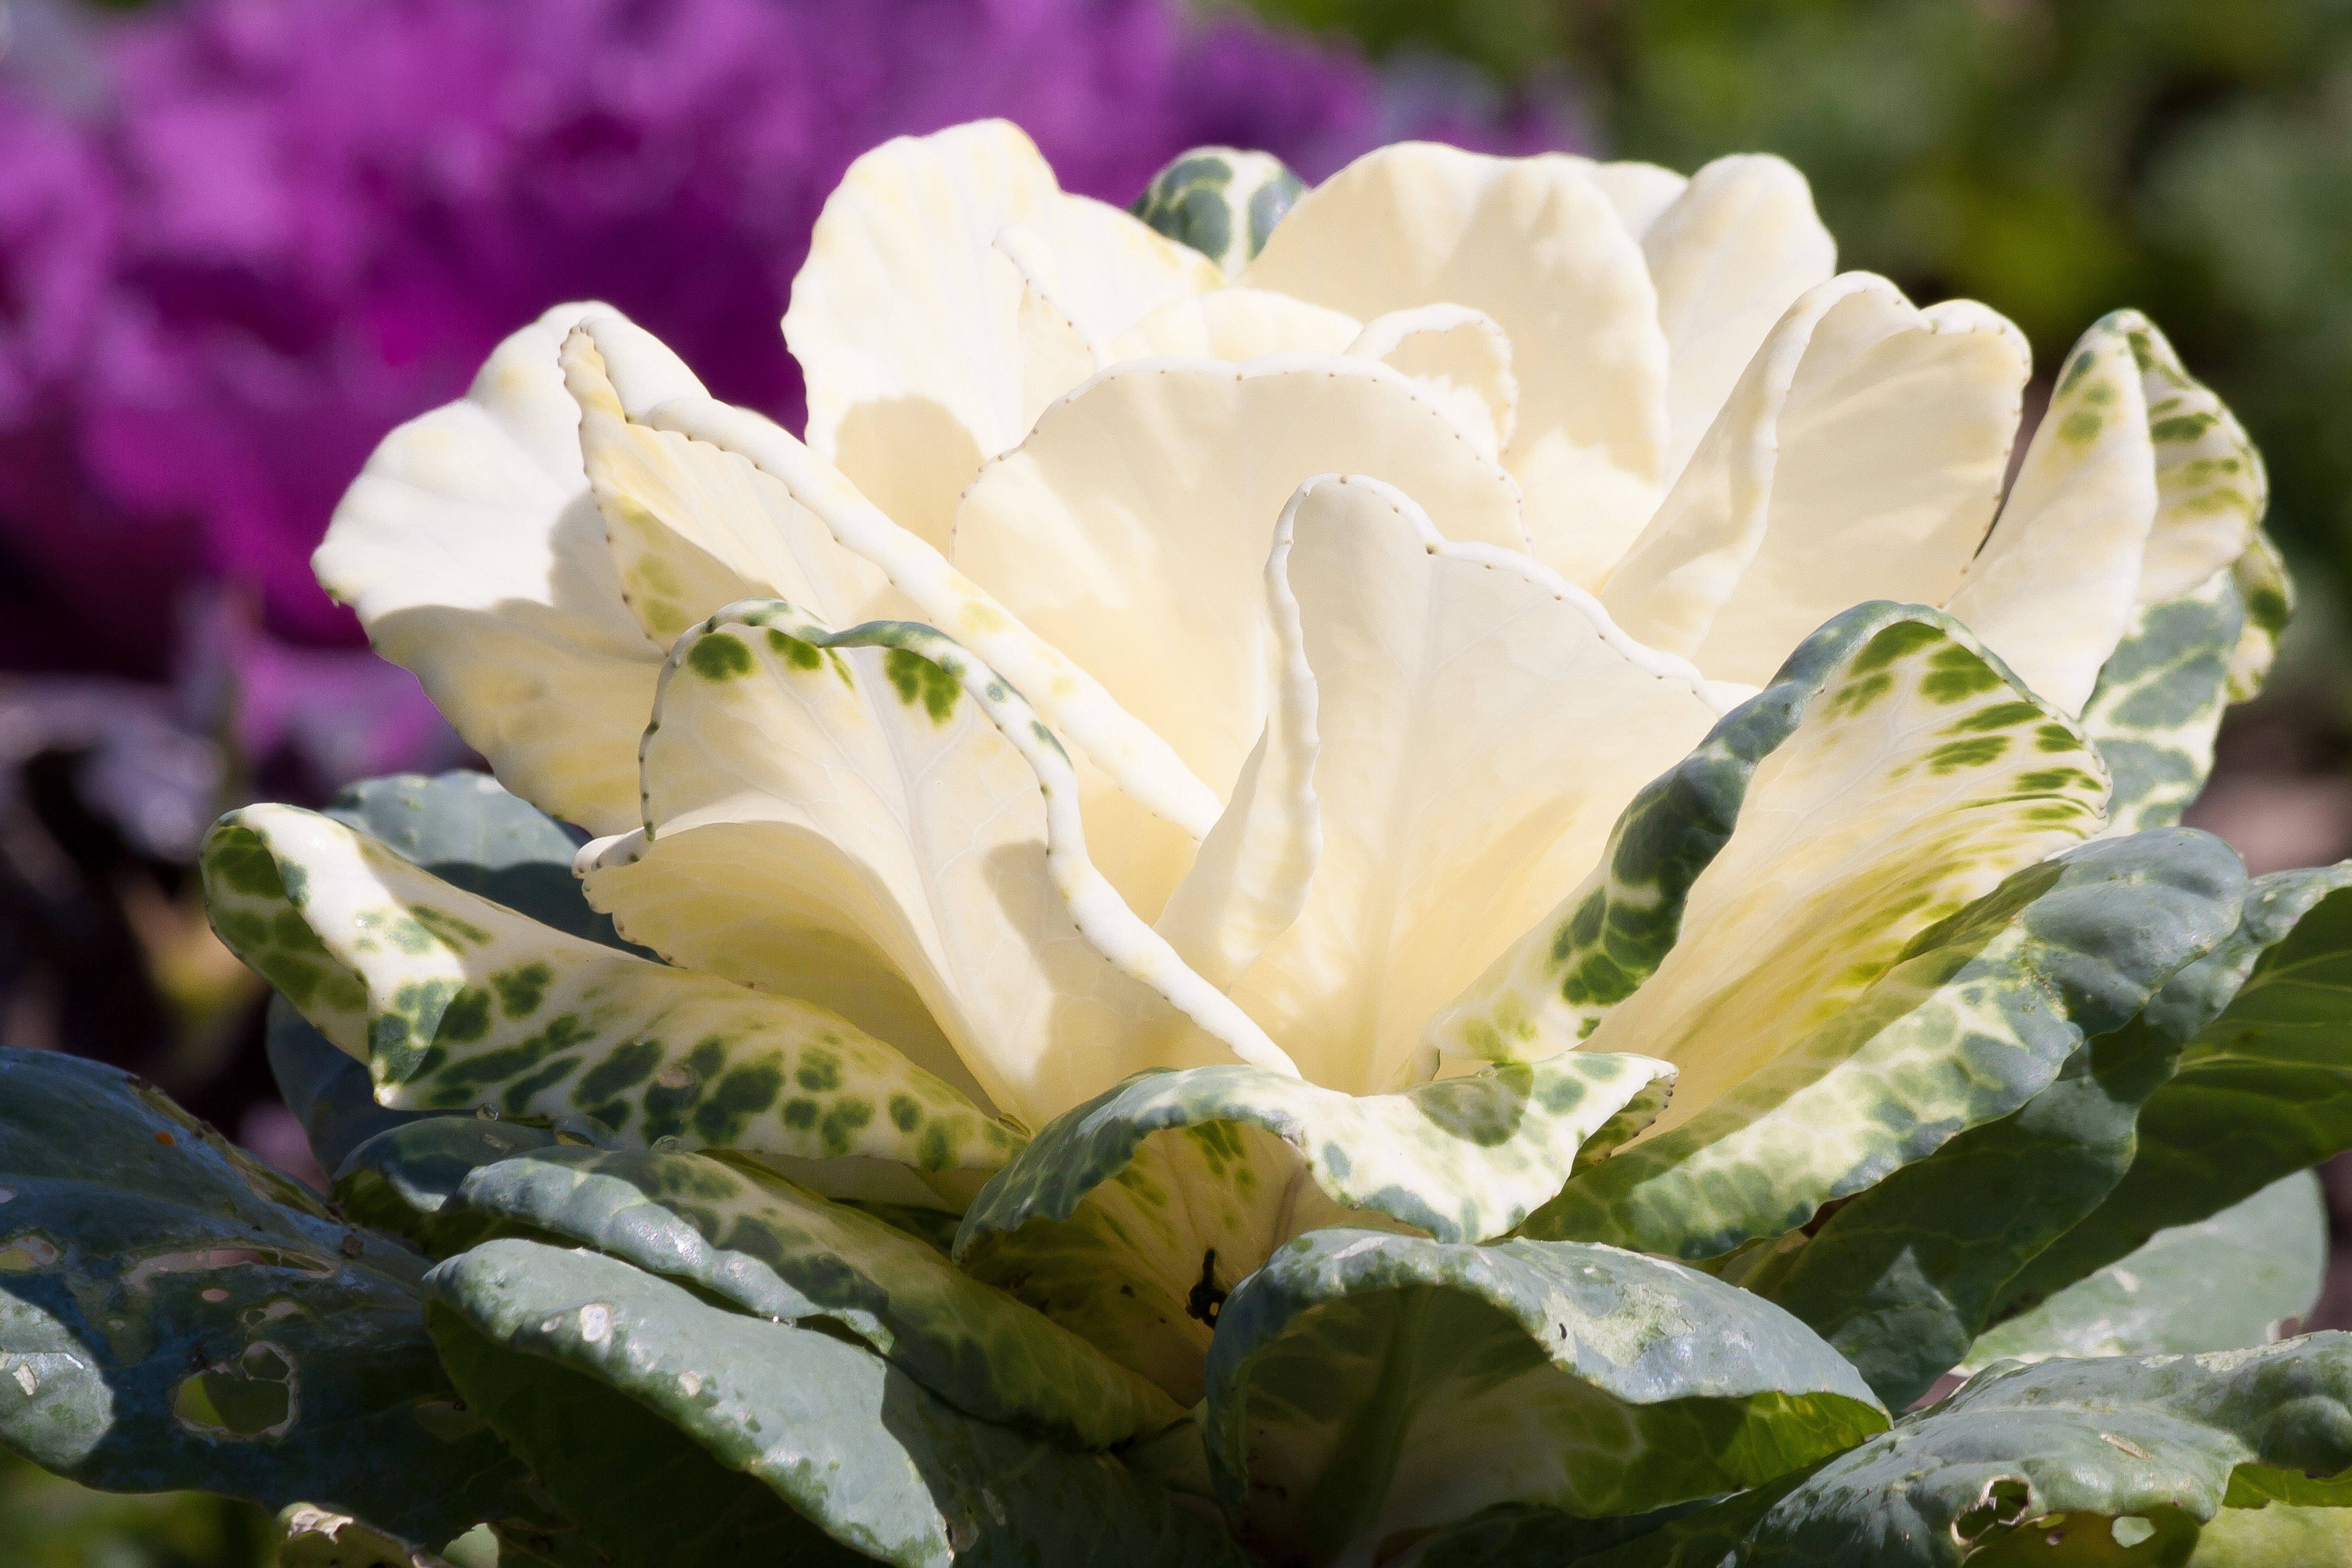
nature, blossom, plant, white, flower, petal, rose, food, green, botany, healthy, eat, flora, leaves, vegetables, calcium, iron, vitamins, macro photography, bio, flowering plant, rose family, brassica oleracea, land plant, kraus, phosphorus, ornamental cabbage, cabbage green, potassium